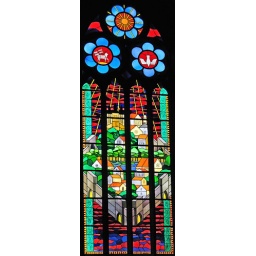
Stained glass window in Visby Cathedral